Smoky black

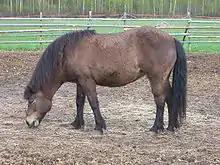
A sun-bleached smoky black Icelandic horse, which has the superficial appearance of a dark bay.

There is no reliable way to be certain that a horse is smoky black through purely visual identification, because it can so closely resemble black or bay.